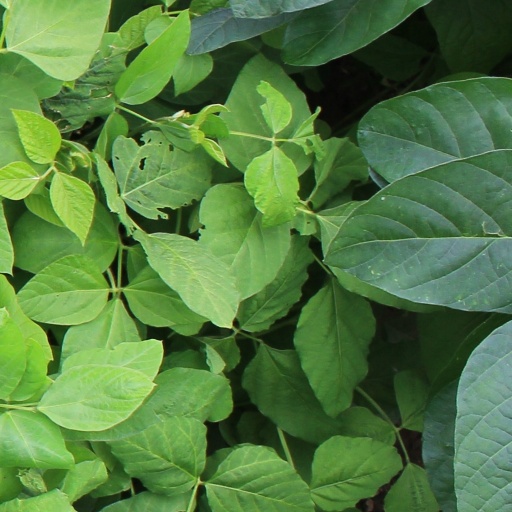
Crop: soybean